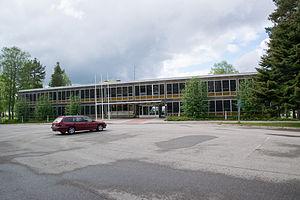
La mairie de Pieksämäki est un bâtiment situé à Pieksämäki en Finlande.
Arto Sipinen, né le 20 mars 1936 à Helsinki et mort le 23 mars 2017 à Espoo, est un architecte finlandais.